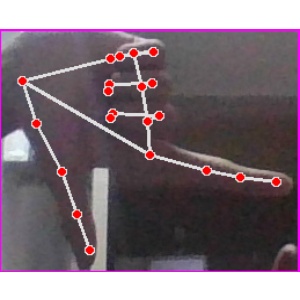
अक्षर: ख